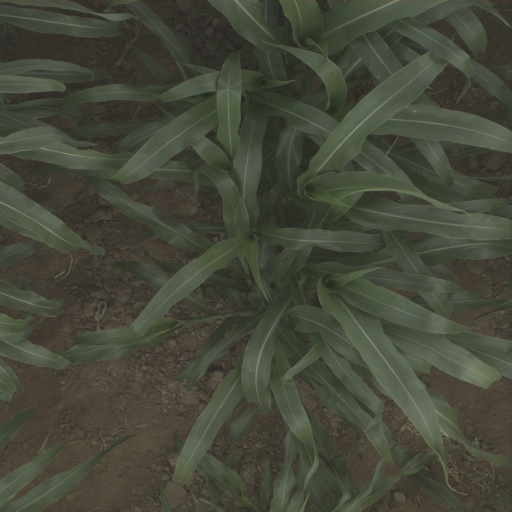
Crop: sorghum